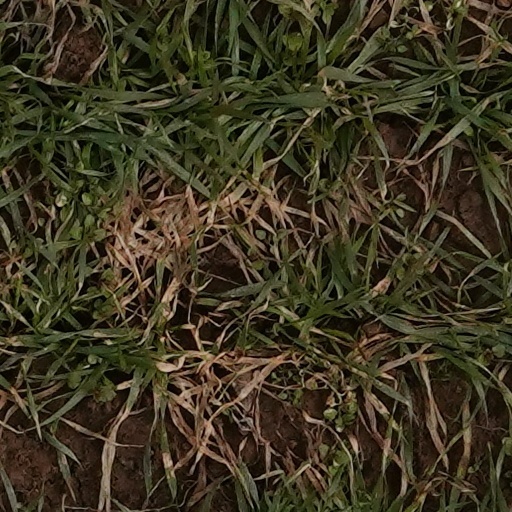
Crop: wheat